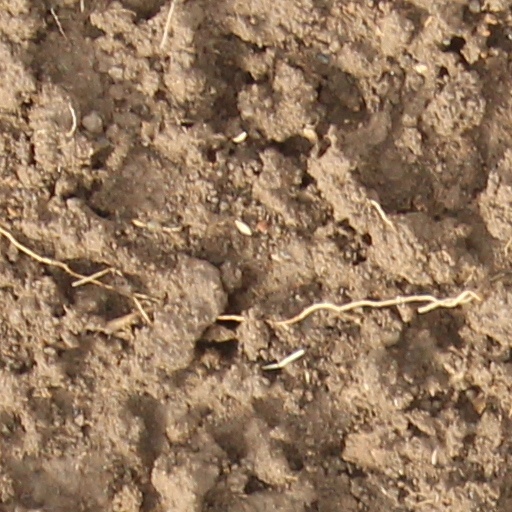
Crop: wheat